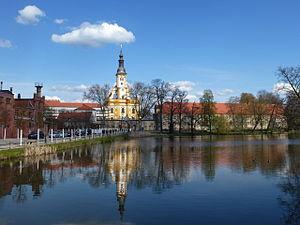
Neuzelle est une commune de l'est de l'Allemagne située dans l’arrondissement d'Oder-Spree, au Brandebourg. Elle est connue pour son abbaye cistercienne et sa brasserie, la Klosterbrauerei Neuzelle GmbH.